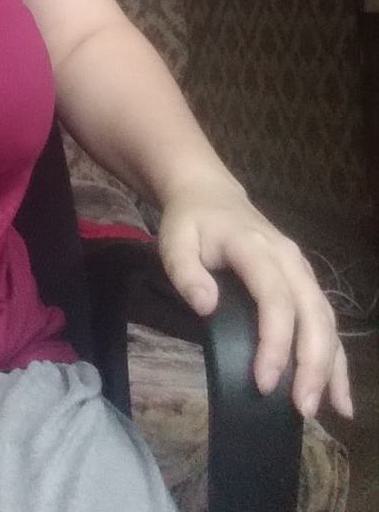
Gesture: no_gesture